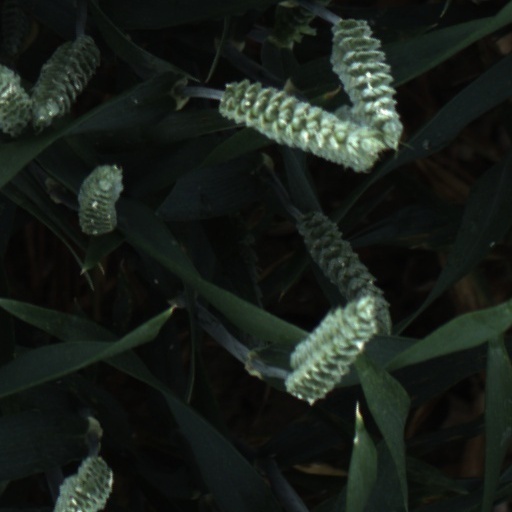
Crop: wheat